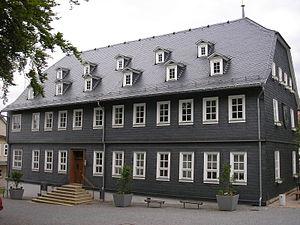
Großbreitenbach est une municipalité allemande du land de Thuringe, dans l'arrondissement d'Ilm, au centre de l'Allemagne. En 2018, sa population est de 6 352 habitants.